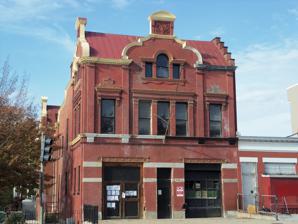
Building: Engine Company 12
Country: United States of America
Year built: 1897
United States historic place Engine Company 12 U.S. National Register of Historic Places Engine Company 12 building (2012) Location 1626 N. Capitol St., NW Washington, D.C. Coordinates 38°54′43.1886″N 77°0′34.038″W / 38.911996833°N 77.00945500°W / 38.911996833; -77.00945500 Architect Snowden Ashford Architectural style Colonial Revival MPS Firehouses in Washington DC MPS NRHP reference No. 07000537 Added to NRHP June 6, 2007 Engine Company 12 is a former fire station and a historic structure located in the Bloomingdale neighborhood and on North Capitol Street in Washington, D.C. The engine company was established on July 1, 1897, with an 1884 Clapp & Jones 450 GPM steam fire engine and an 1887 E. B. Preston hose reel carriage. The three-story brick building was designed by Washington architect Snowden Ashford in the Colonial Revival style.  It was listed on the National Register of Historic Places in 2007. The building was damaged by a three-alarm fire in December, 2023. References